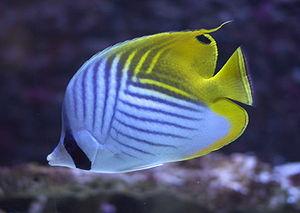
Le Poisson-papillon jaune ou Poisson-papillon cocher est une espèce de poissons de la famille des Chaetodontidae.
En zoologie, et plus particulièrement en aquariophilie, le nom vernaculaire Poisson-papillon désigne en français plusieurs espèces de petits poissons marins et d'eau douce, pour la plupart de la famille des Chaetodontidés.